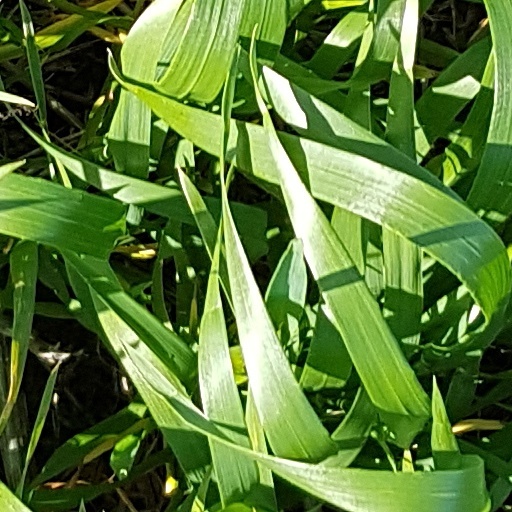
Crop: wheat